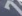
Number: 7